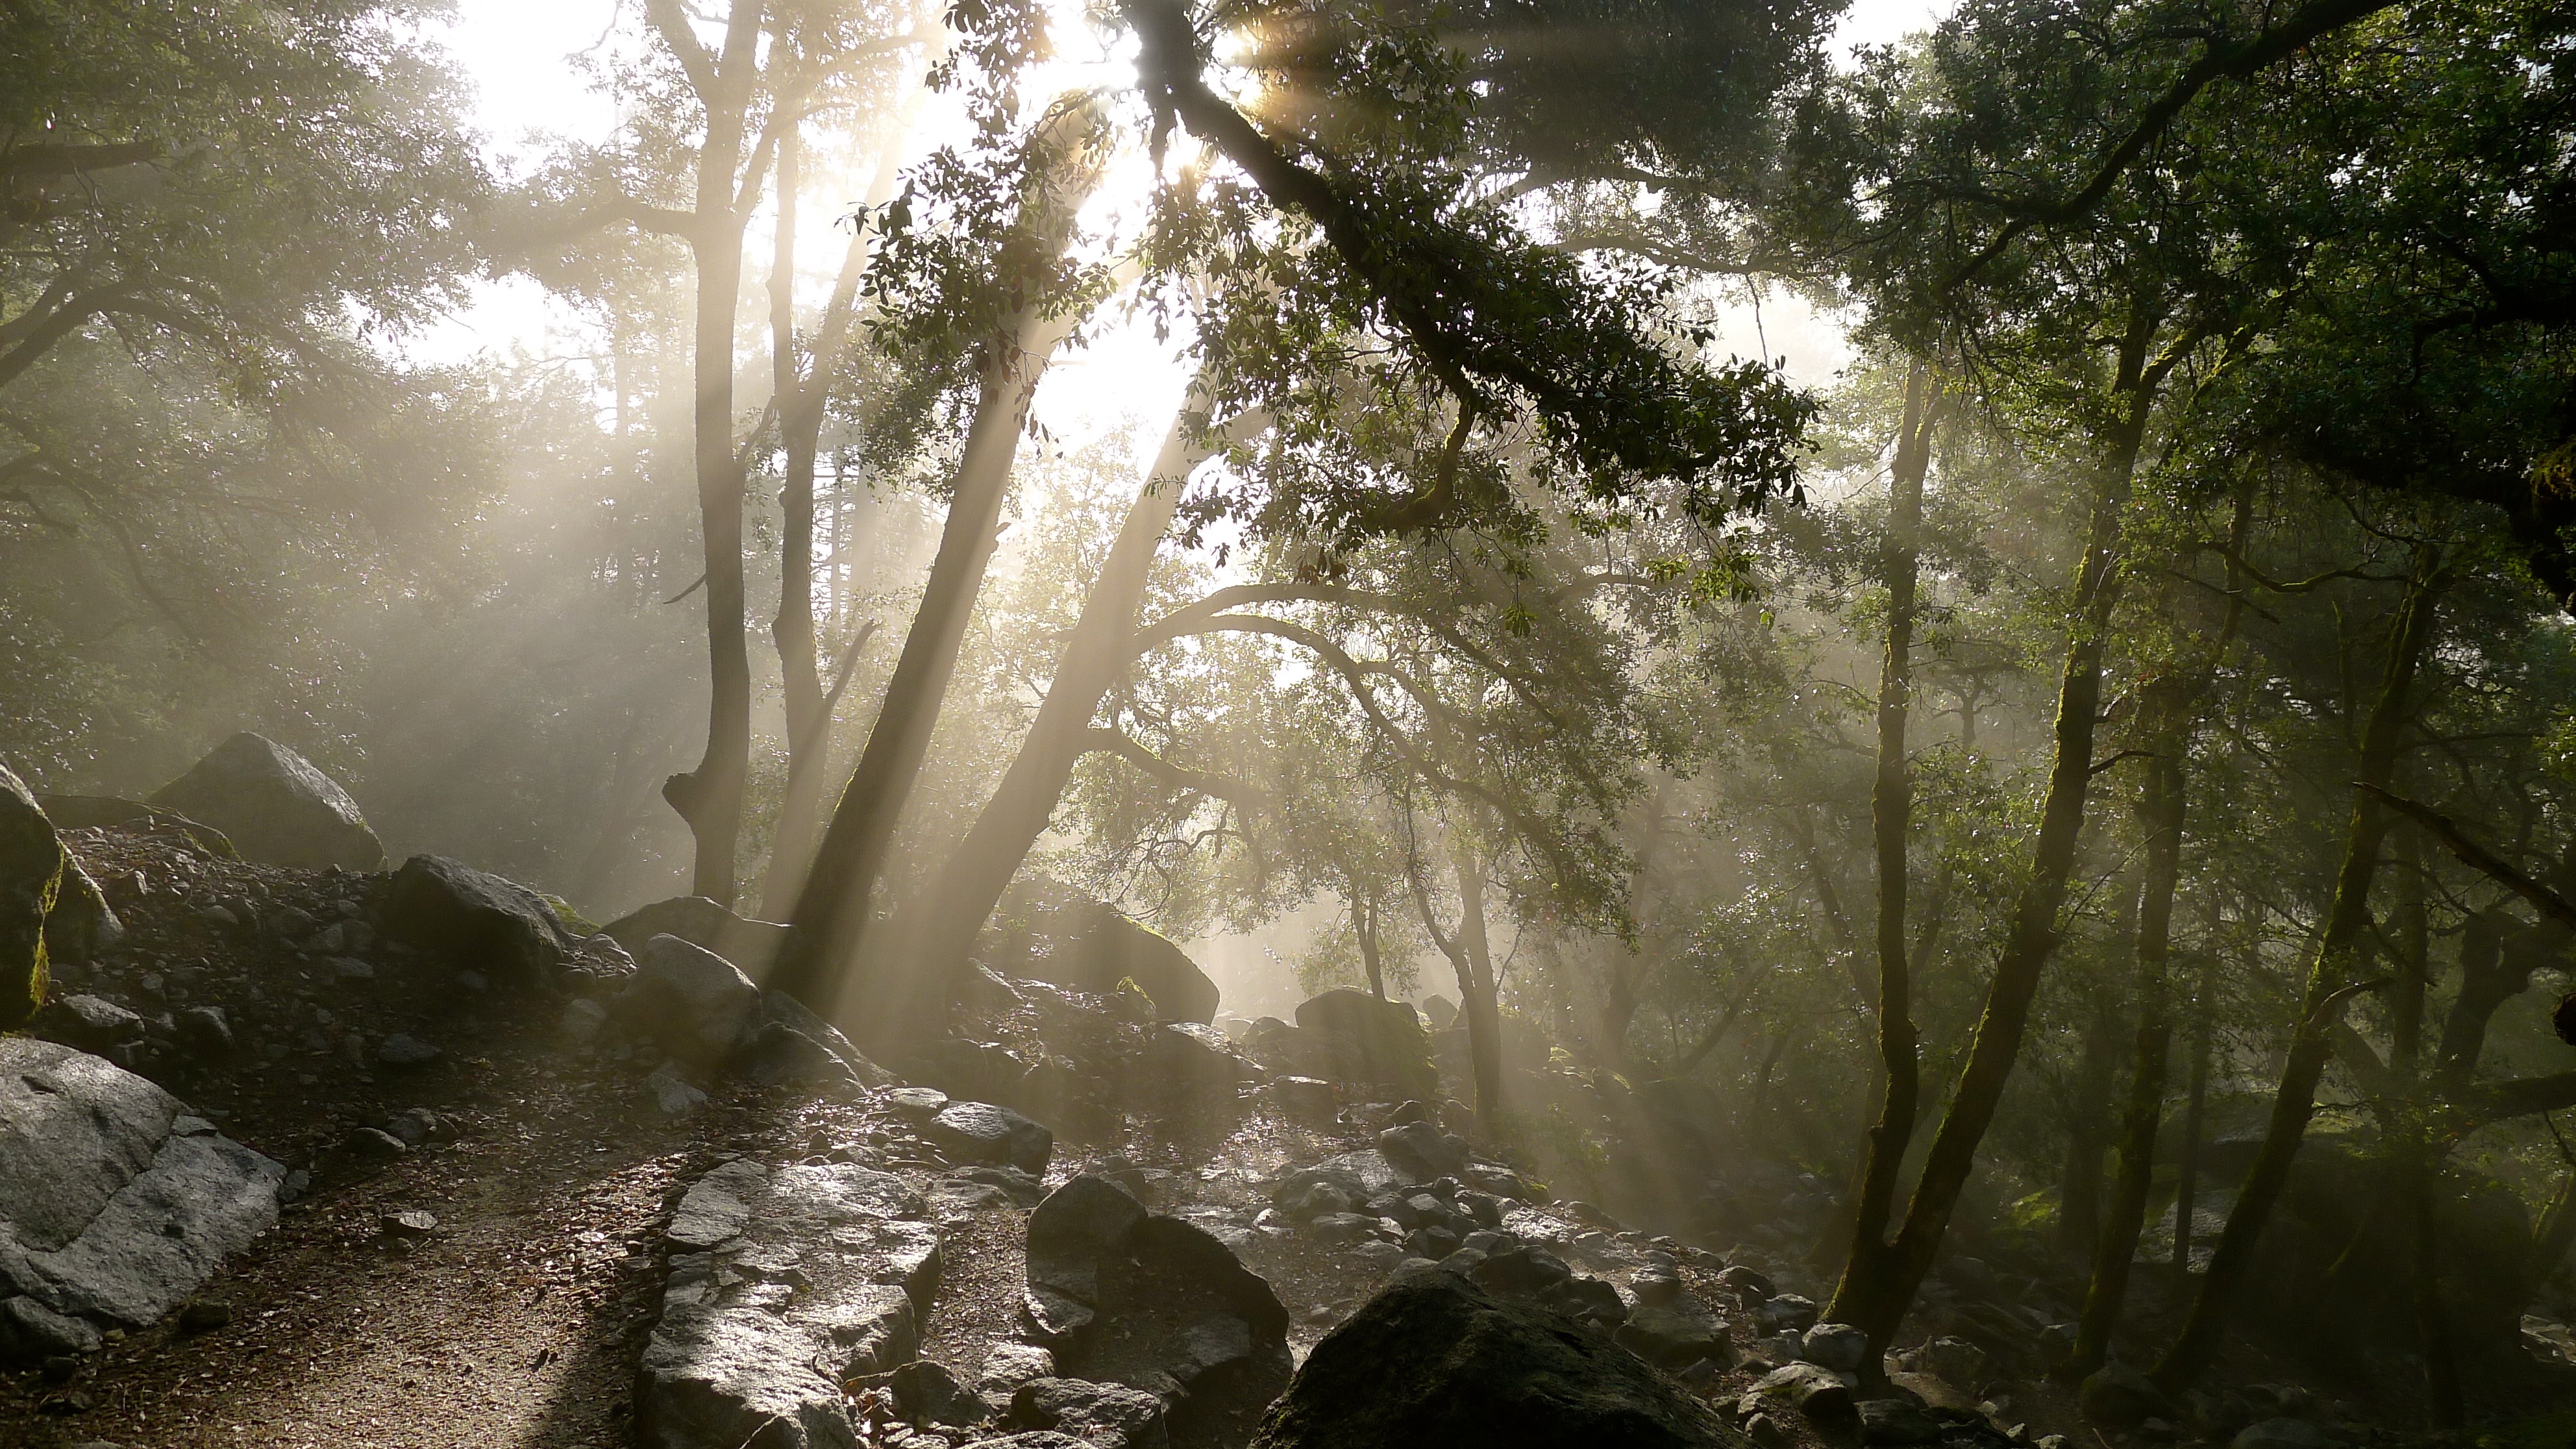
habitat, nature, atmospheric phenomenon, tree, forest, geographical feature, natural environment, wilderness, mist, sunlight, woodland, morning, woody plant, leaf, branch, rainforest, jungle, fog, stream, autumn